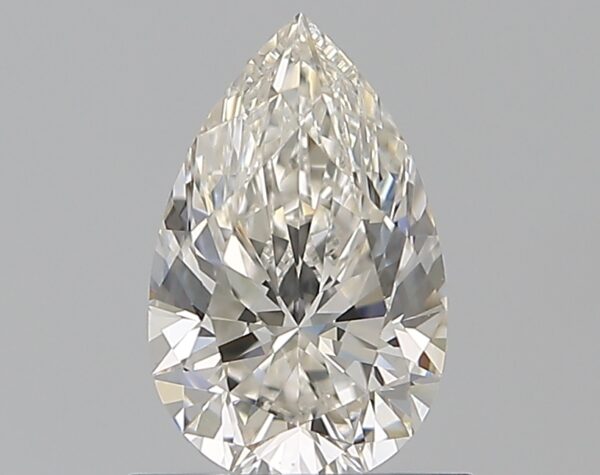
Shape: pear
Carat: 0.81
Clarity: VS1
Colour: H
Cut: EX
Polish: EX
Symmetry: EX
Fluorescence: ST
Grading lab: GIA
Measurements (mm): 8.08 x 5.1 x 3.26